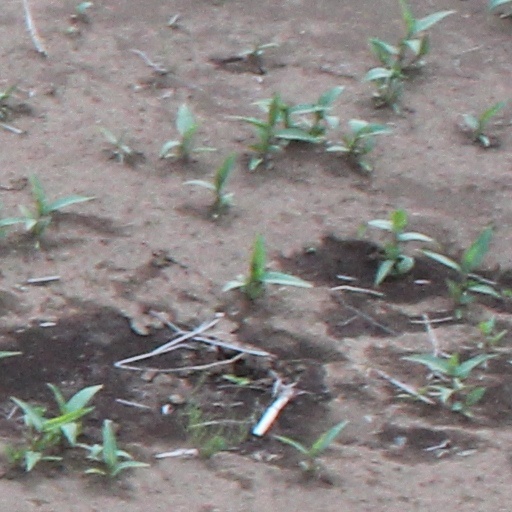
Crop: wheat